Dermoid cyst

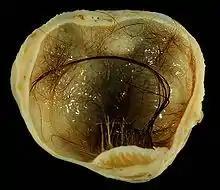
A small (4 cm) dermoid cyst of an ovary, discovered during a C-section

A dermoid cyst is a teratoma of a cystic nature that contains an array of developmentally mature, solid tissues. It frequently consists of skin, hair follicles, and sweat glands, while other commonly found components include clumps of long hair, pockets of sebum, blood, fat, bone, nail, teeth, eyes, cartilage, and thyroid tissue.